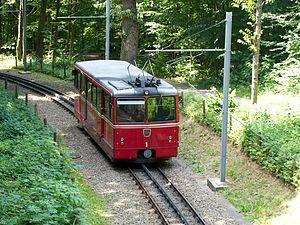
L'Autorail No. 1 de la Dolderbahn, un train à crémaillère à Zurich."
Le Dolderbahn est un chemin de fer privé situé dans la ville de Zurich. Le train à crémaillère relie l’arrêt Römerhof dans le quartier d'Hottigen à l'arrêt Dodler sur l'Adlisberg. La ligne appartient à la Dolderbahn-Betriebs AG et est exploitée conjointement avec la VBZ. La ligne a été ouverte en 1895 en tant que funiculaire et a été transformé en 1973 en chemin de fer à crémaillère.